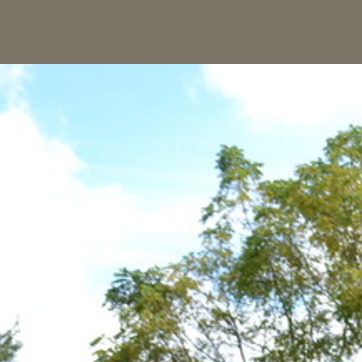
Material: sky